Fahrudin Kuduzović

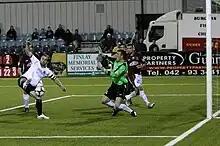
Kuduzović scores against Galway United in 2010

Fahrudin "Faz" Kuduzović (born 10 October 1984) is a Bosnian-British retired footballer who last played for Blue Boys Muhlenbach in the Luxembourg Division of Honour and manager who most recently managed Racing-Union. He played either as a striker or as an attacking midfielder.